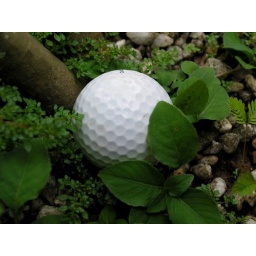
This golf ball landed in the garden weeks ago, and has been sitting in a plant pot ever since....